Dikili Tash

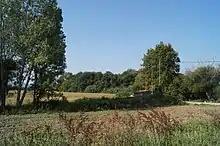
Dikili Tash, as viewed from the stele of C. Vibius Quartus

Dikili Tash (also known as Dikilitaş) is a prehistoric tell settlement rising 16 m above the Drama plain in Eastern Macedonia, c. 1.5 km east of ancient Philippi. It is about 4.5 hectares.